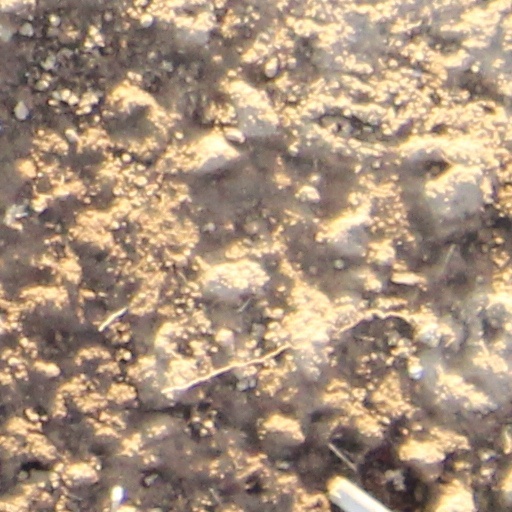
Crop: wheat